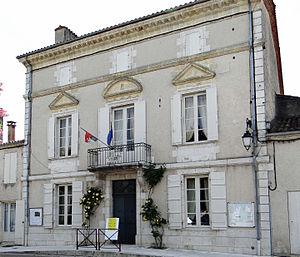
Vianne - Mairie
Vianne est une commune du Sud-Ouest de la France, située dans le département de Lot-et-Garonne.